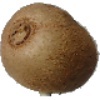
Label: Kiwi 1